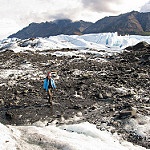
Scene: Outdoor